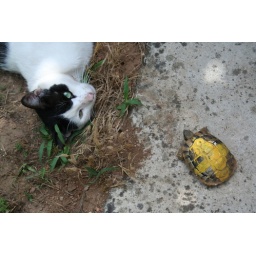
The tortoise and the cat in the garden where we stayed